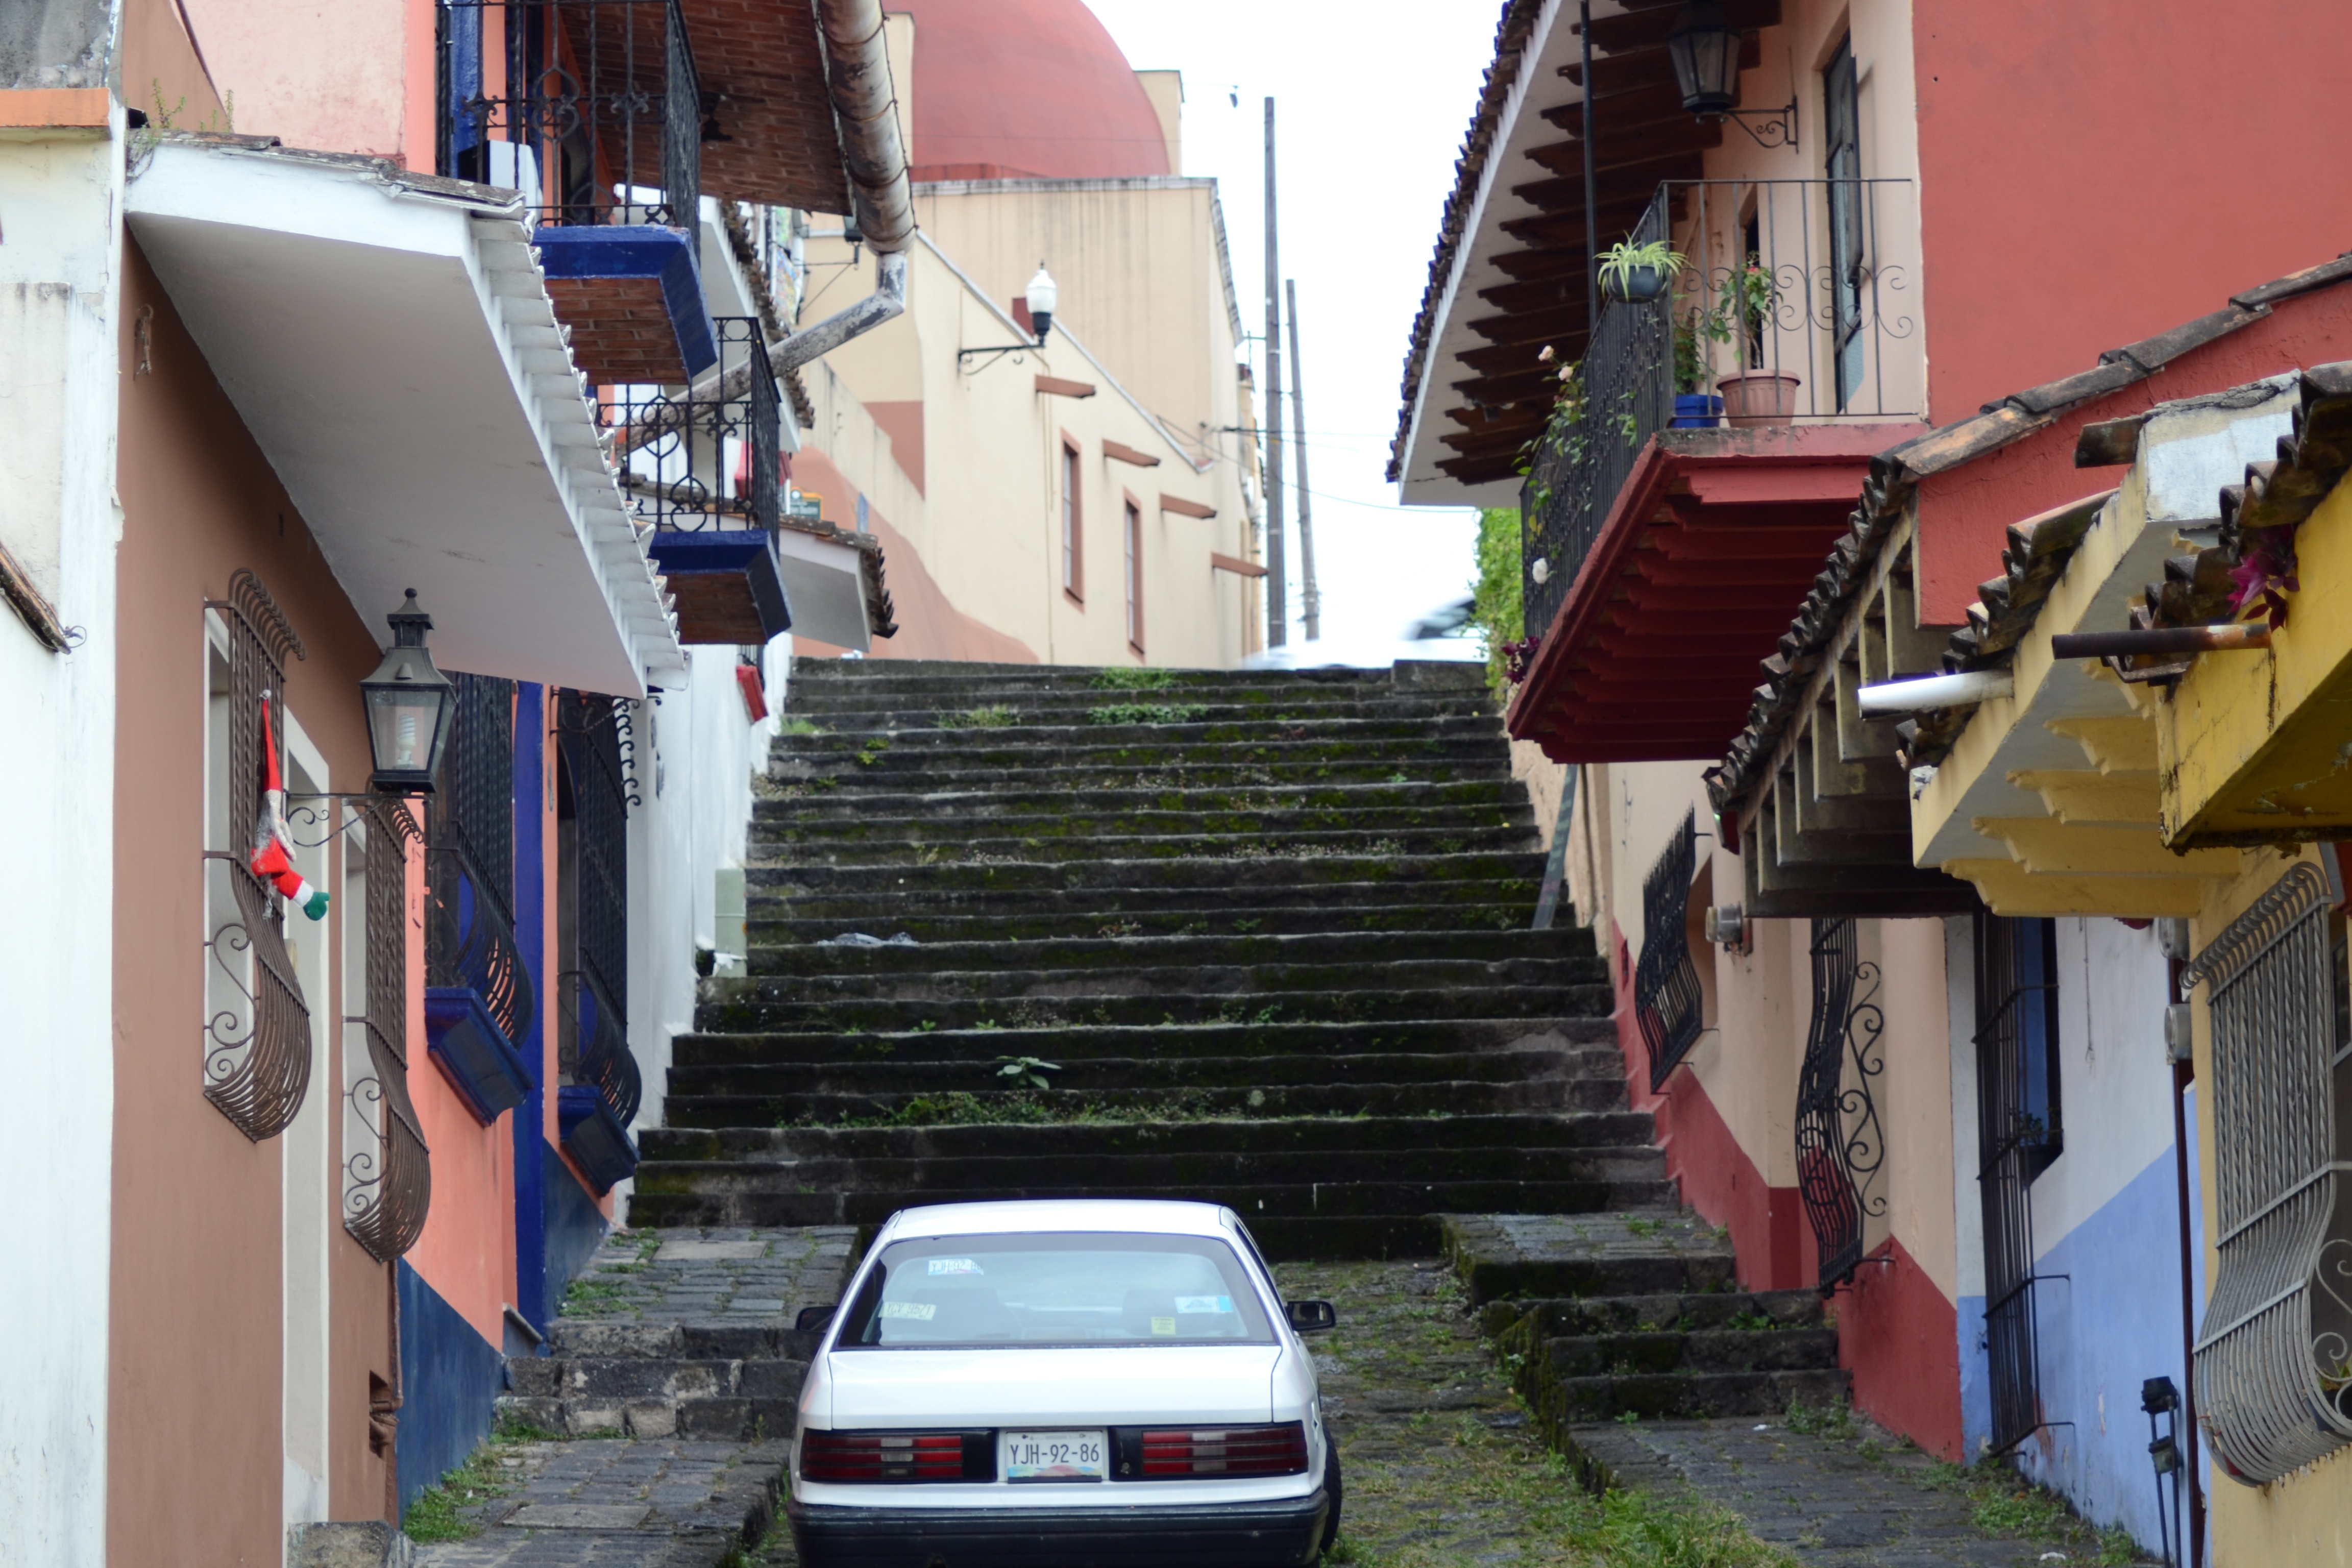
road, street, house, home, neighbourhood, residential area